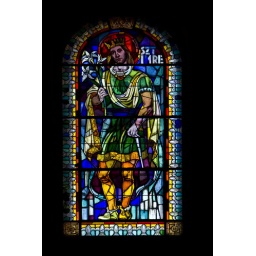
St Emeric, son of St. Stephen and Giselle of Bavaria.Stained glass windows in the Chapel of the Holy Right, St Stephen's Basilica, Budapest.